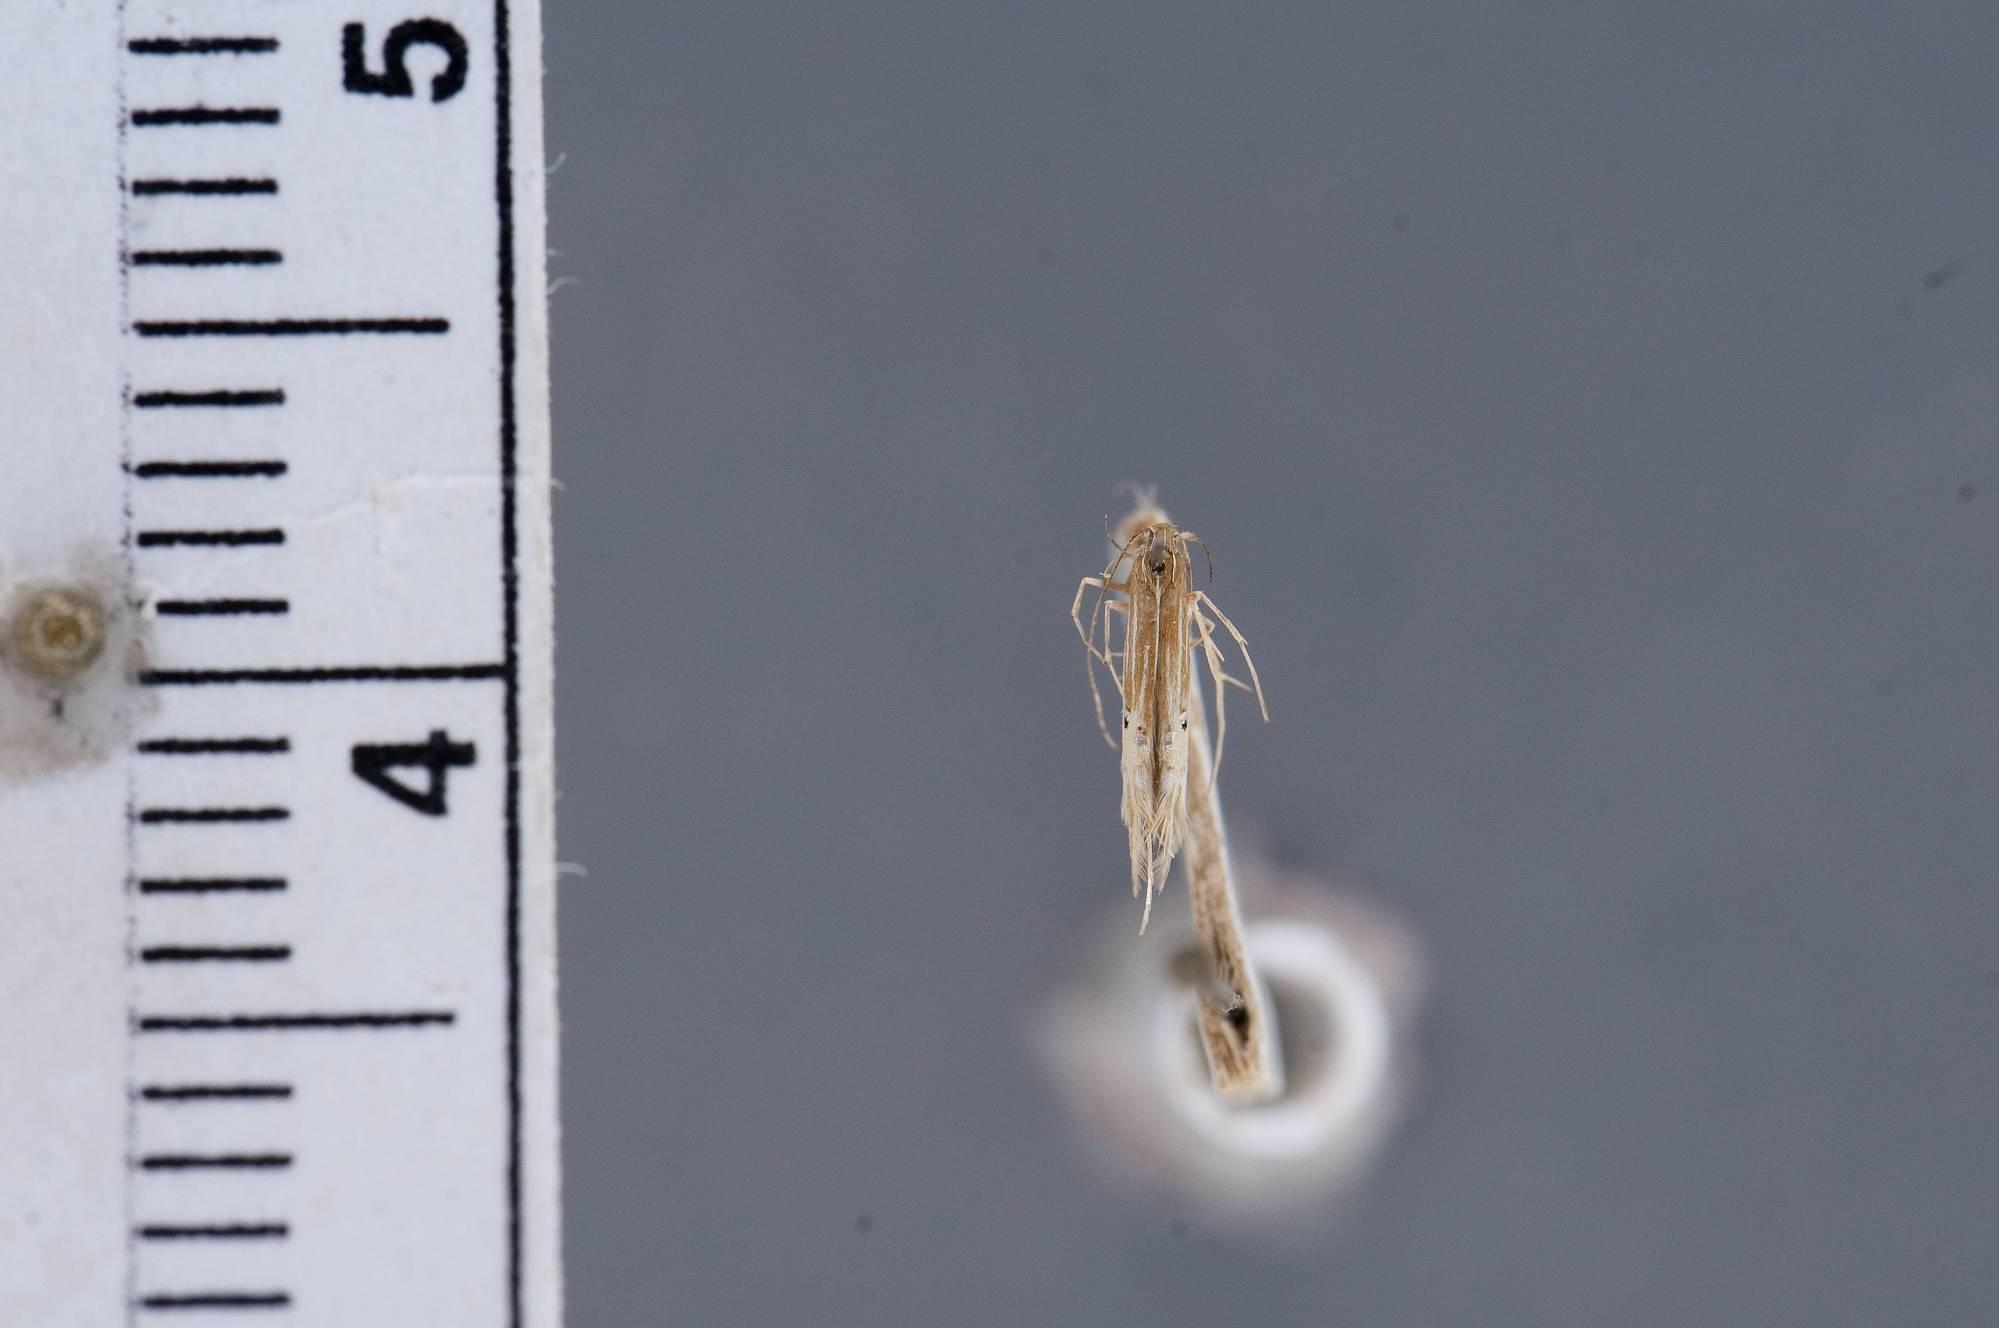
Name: Cosmopteryx nigrapunctella
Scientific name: Cosmopteryx nigrapunctella Busck, 1900
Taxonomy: Animalia, Arthropoda, Insecta, Lepidoptera, Glossata, Cosmopterigidae, Cosmopteriginae
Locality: Palm Beach, Florida, United States
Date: Jan 1900